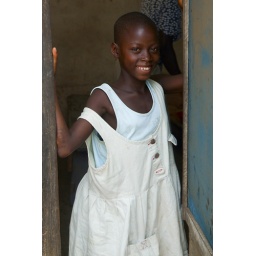
A girl smiles in the door of a store in Accra, Ghana